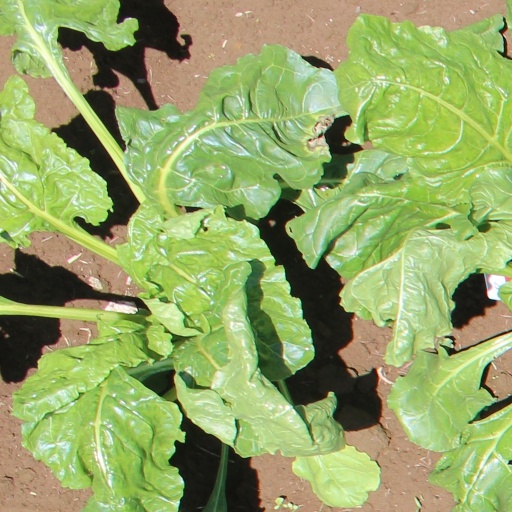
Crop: sugar beet